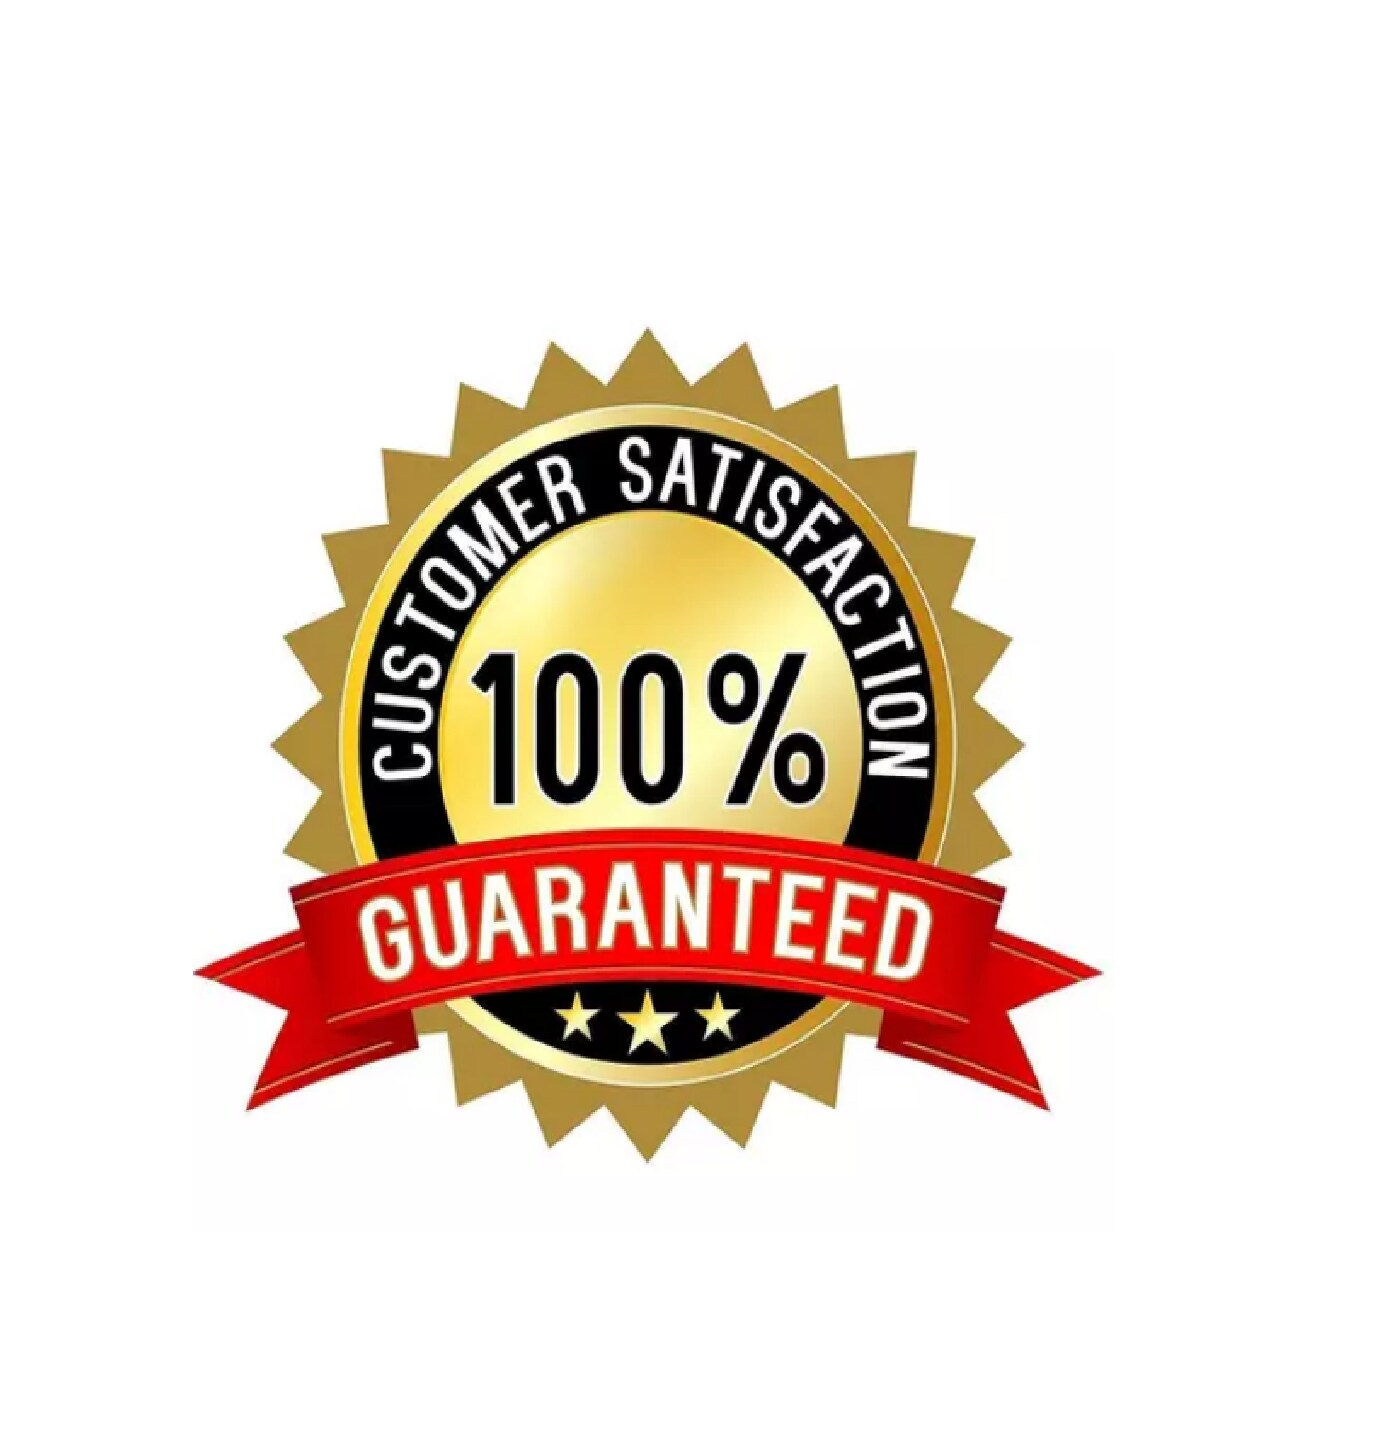
Jaipur Gemstone Gold plated Traditional OM Pendant beautiful pendant for Man and Woman
Type: Necklaces & Pendants
Brand: JAIPUR GEMSTONE
Price: Rs. 850
Jaipur Gemstone Gold plated OM Pendant beautiful pendant for Man and Woman Traditional Om Pendant Unbreakable thick and very attractive Gold Plated Pendant for calm and happiness in life. OM bring calm and composure in life. Suitable for everyday use in both office and home. Traditional Indian religious Om locket  And Om symbol pendant.